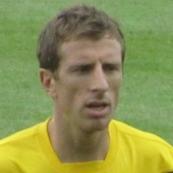
Age: 30